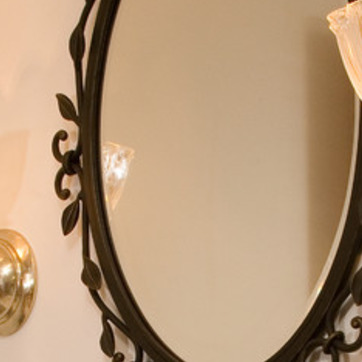
Material: mirror